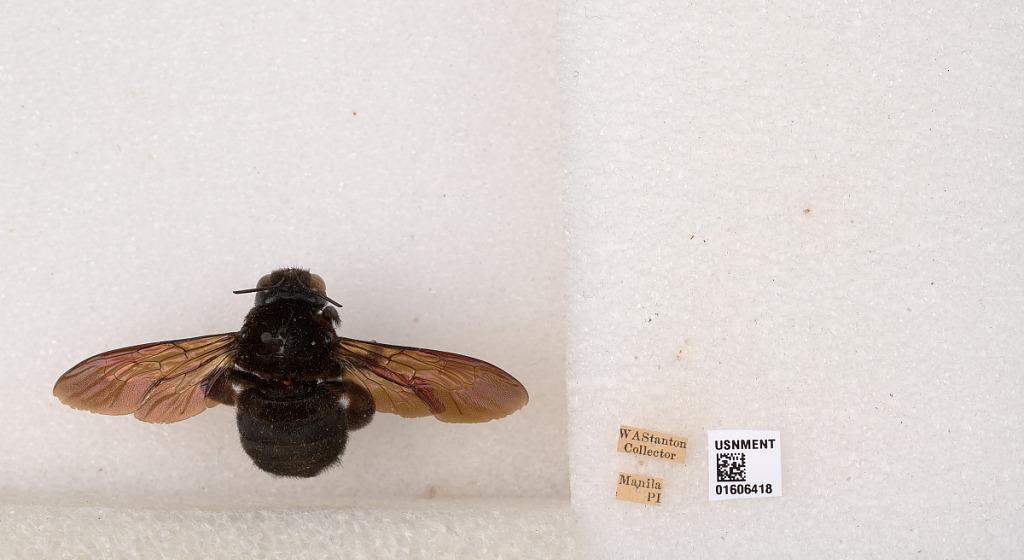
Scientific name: Xylocopa (Koptortosoma) bluethgeni Dusmet
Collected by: W. Stanton
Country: Philippines
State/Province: National Capital
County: Capital
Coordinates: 14.5948, 120.966